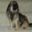
Label: dog